Desert Punk

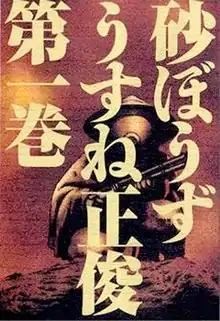
Cover of the first manga volume

is a Japanese post-apocalyptic manga series written and illustrated by Masatoshi Usune, serialized in Enterbrain's "Comic Beam" from August 1997 to October 2020. The published chapters have been collected in 22 volumes.